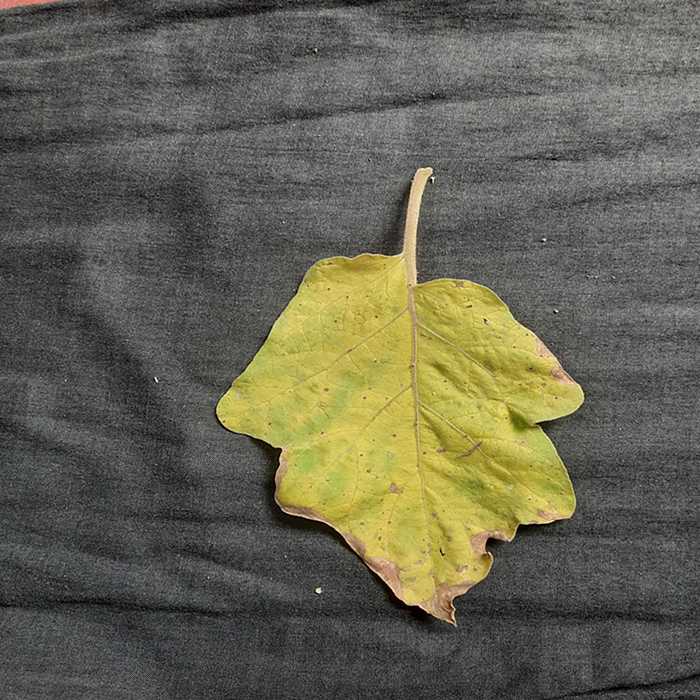
Plant: Eggplant
Label: Eggplant verticillium wilt